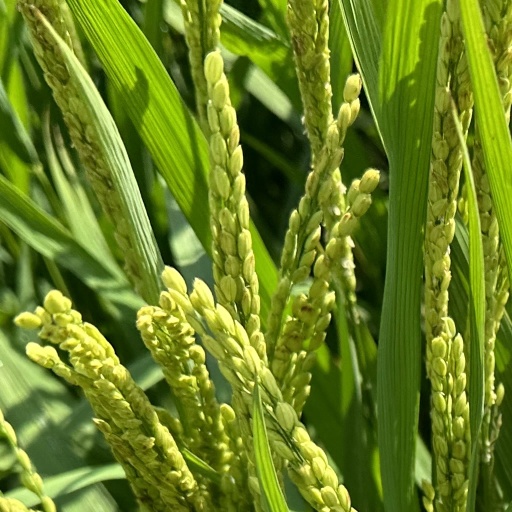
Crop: rice